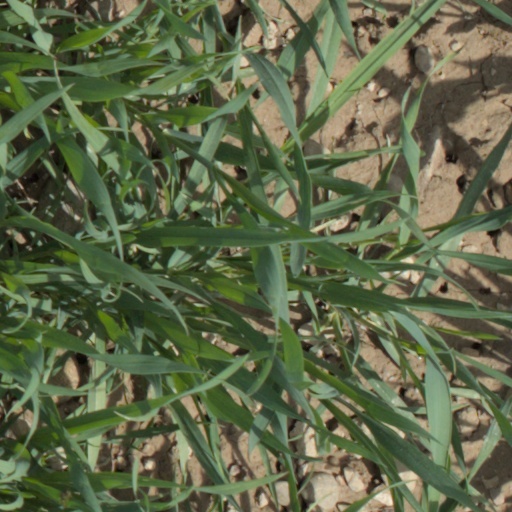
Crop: wheat